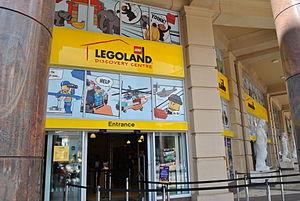
Les parcs Legoland Discovery Centre sont une chaîne de parcs de loisirs familiaux en intérieur gérée par Merlin Entertainments, une filiale de Blackstone Group. Ces parcs ouverts toute l'année proposent des maquettes et des attractions inspirées par les jeux de construction Lego. Les Legoland Discovery Centres sont des versions réduites des parcs à thème Legoland.